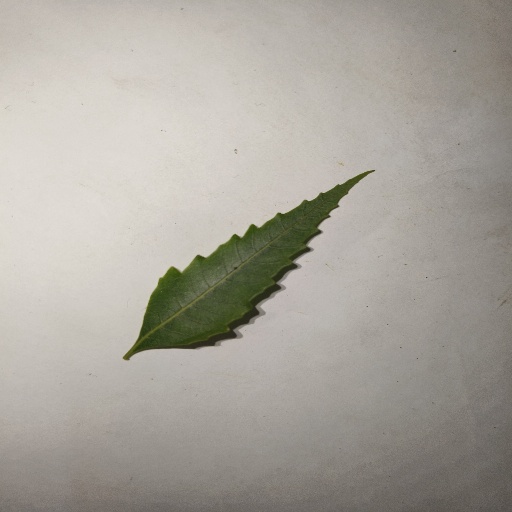
Species: Neem
Leaf condition: Healthy Leaf